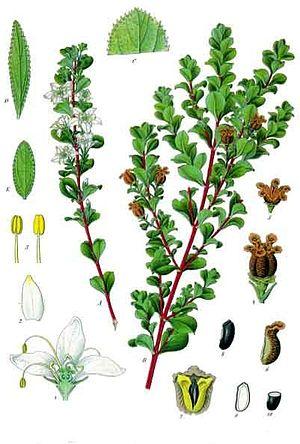
Le buchu ou bucco est un petit arbuste de la famille des Rutacées originaire d'Afrique du Sud.